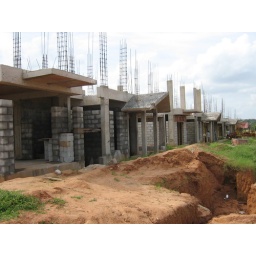
Completion of block work in ground floor